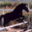
Label: horse